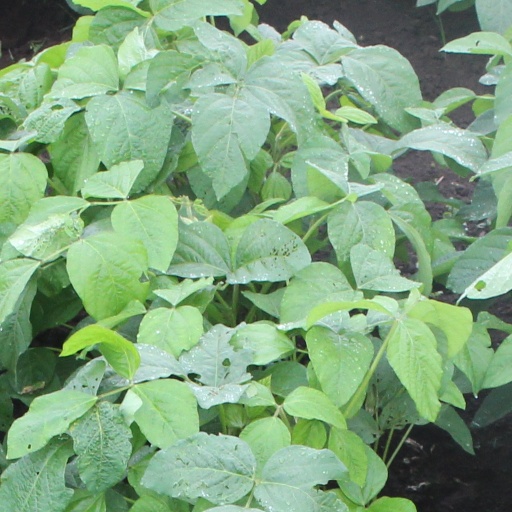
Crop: soybean